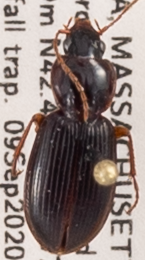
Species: Synuchus impunctatus
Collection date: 2020-09-09
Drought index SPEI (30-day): -0.146
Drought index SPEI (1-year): -0.8
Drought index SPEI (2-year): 0.518